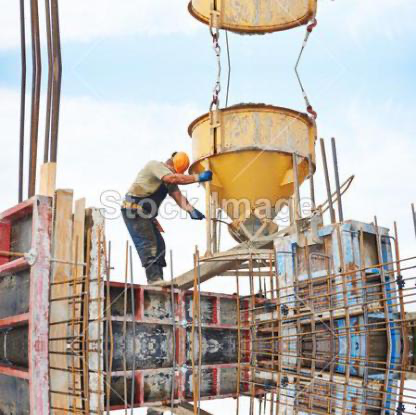
Objects in the image:
label: helmet